Kathrin Schweinberger

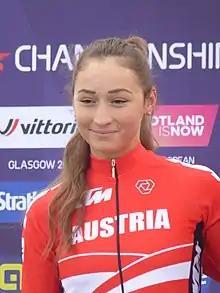
Schweinberger at the 2018 European Road Cycling Championships.

Kathrin Schweinberger (born 29 October 1996) is an Austrian racing cyclist, who currently rides for UCI Women's WorldTeam . She rode in the women's road race event at the 2017 UCI Road World Championships. Her twin sister Christina Schweinberger is also a professional cyclist.